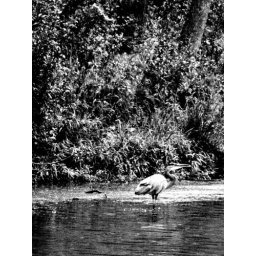
A Great Blue Heron wades among the shallows in Crab Orchard Lake - made into black and white in photoshop.